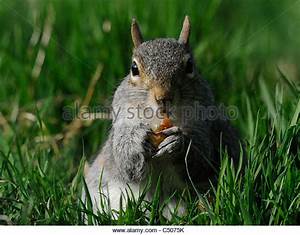
Label: squirrel